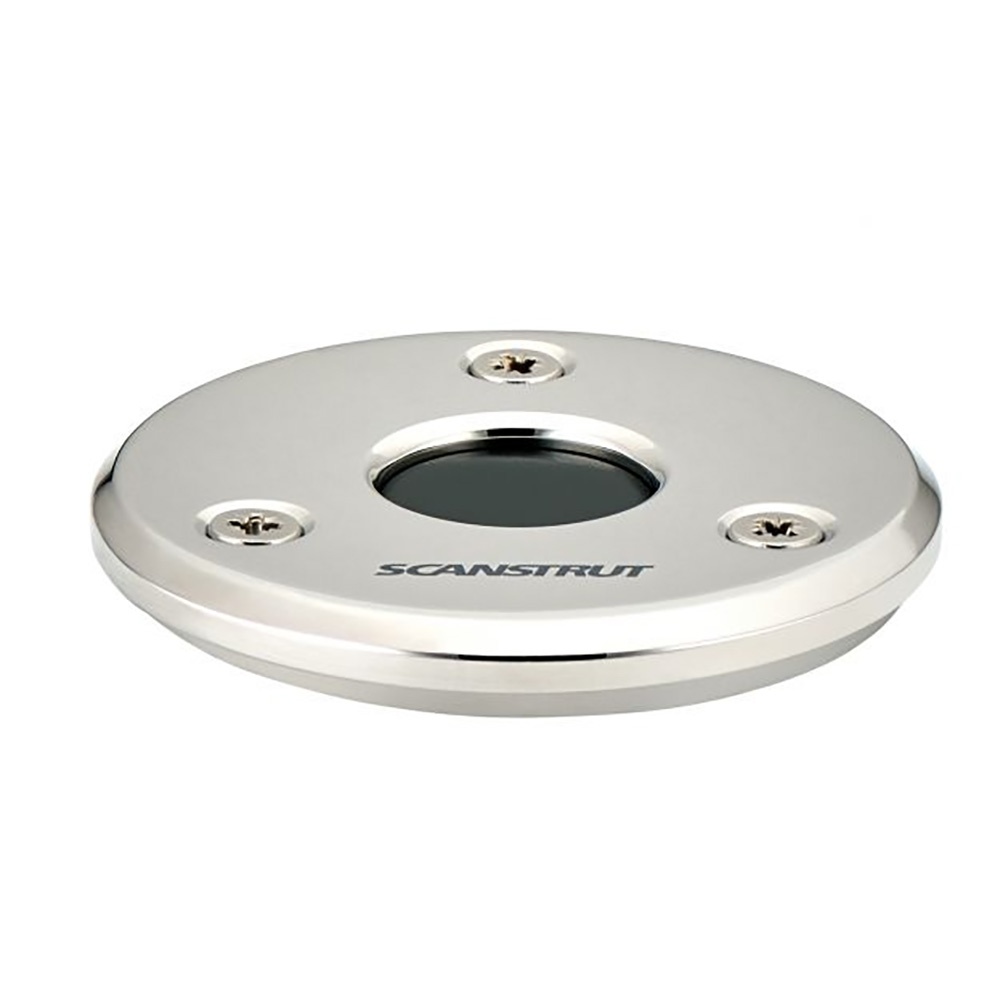
Scanstrut SS Low-Profile Cable Seal f/Cables 4-9mm
Stainless Steel Low-Profile Cable Seal for Cables 4-9mm The DS-LP-21A-S Low-Profile Cable Seal is engineered to effortlessly accommodate cables ranging from 4–9 mm (0.15"–0.35") and connectors up to Ø21mm (0.82"), ensuring a seamless and impact-resistant solution. Premium Construction Crafted with attention to detail, its marine-grade 316 stainless steel construction is not only aesthetically pleasing but also built to thrive in the outdoor environment. 316 stainless steel has exceptional corrosion resistance and durability, making it the perfect choice for withstanding the elements and ensuring the installation remains intact even in the harshest conditions. The fine finish of Scanstrut's 316 stainless steel design adds a touch of sophistication to the installation, elevating both the form and function of the cable installation. Low-Profile Design The Scanstrut slimline design was purpose-built to reduce the overall mounting height of the cable seal by 68% in comparison to Scanstrut's DS21A-P seal. This translates to a clean, flush, more refined look. Watertight Installation Achieve peace of mind with Scanstrut watertight installation. The tapered bung forms a secure seal, while every unit has a closed-cell base seal for 100% waterproof assurance. All models have undergone rigorous IP68 testing and approval to ensure they are outdoor-ready. Effortless and Repeat Installations Featuring captive nuts to simplify assembly and allow for reliable repeat installations. Each unit is supplied with pre-drilled and blank bungs, streamlining the setup process. Also, there's no need to remove the cable connector during installation, thanks to the convenient split-seal option. Features: IP68 Waterproof Designed for 4–9mm cables (0.15"–0.35") UV Resistant Constructed from marine-grade 316 stainless steel No messy sealant, ensuring a tidy finish Simplified installation that saves you time and effort Guaranteed 100% watertight seal Perfect for solar panels, light bars, rooftop electronics, and more Each cable seal is installed by using a hole saw, keeping seal technology below the mounting surface Manufacturer : Scanstrut Manufacturer Part No : DS-LP-21A-S UPC : 5060114798618
Brand: Scanstrut
Category: Hardware > Power & Electrical Supplies > Conduit & Housings